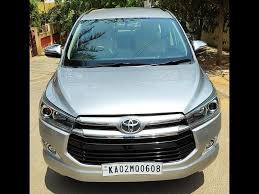
Label: noambulance